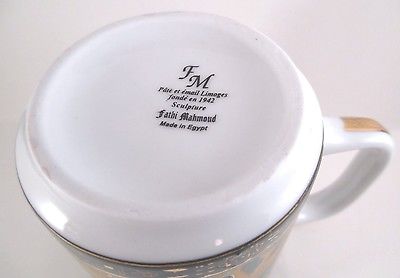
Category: mug